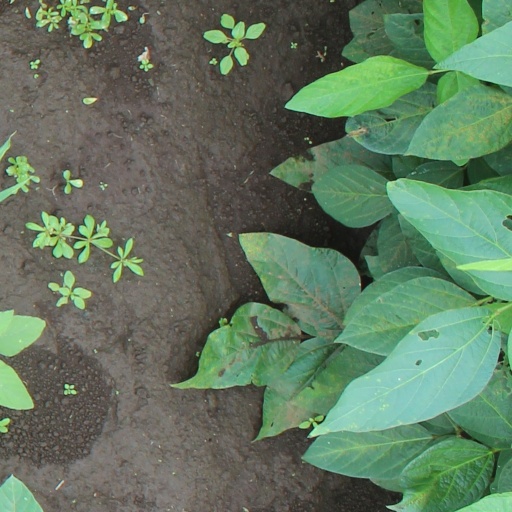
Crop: soybean